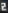
Number: 2